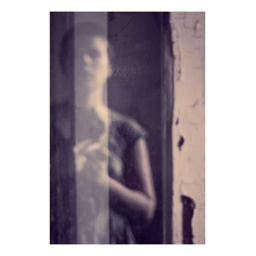
selfportret in dirty window